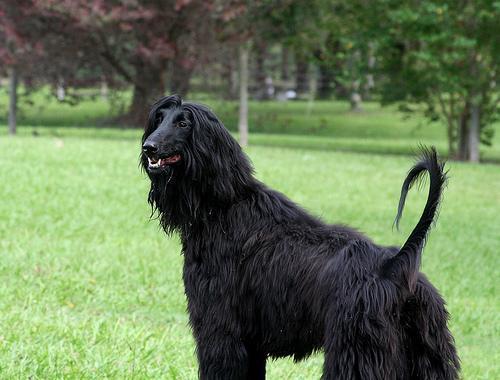
Afghan_hound